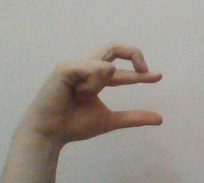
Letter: thal